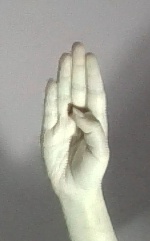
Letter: kaaf